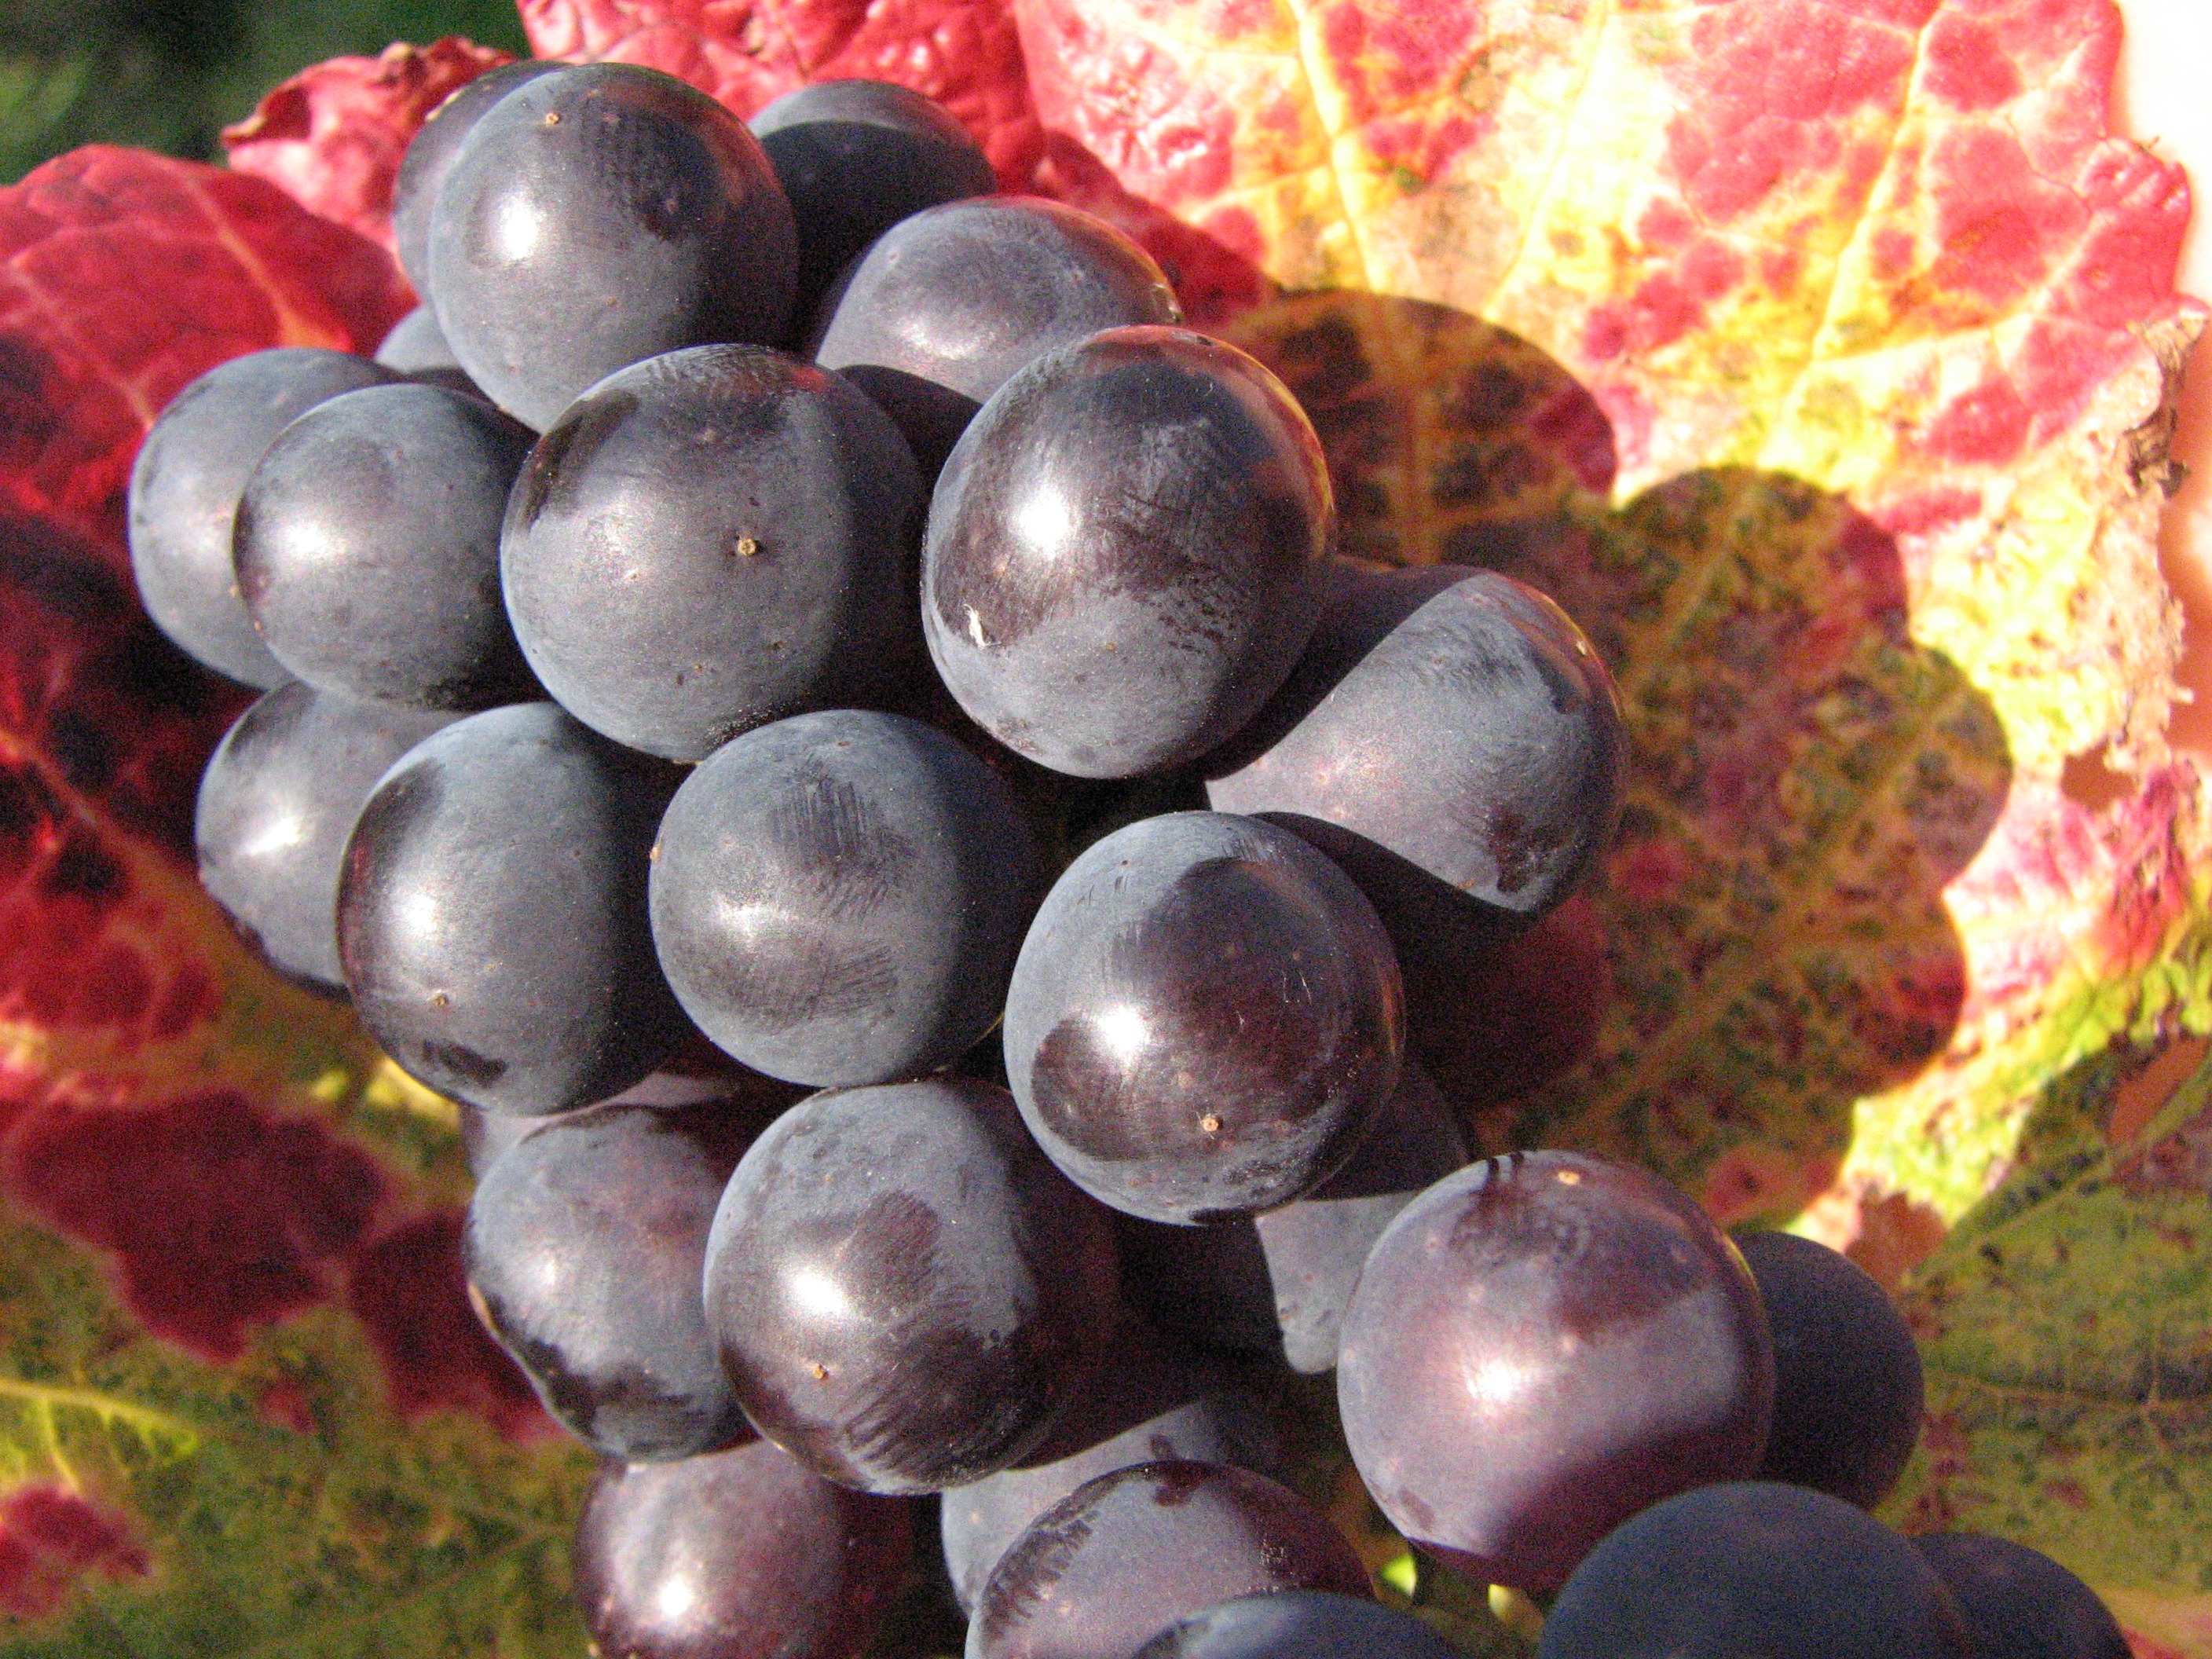
plant, grape, wine, fruit, berry, food, red, produce, leaves, grapes, flowering plant, vitis, damson, land plant, grapevine family, zante currant